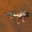
Label: lizard